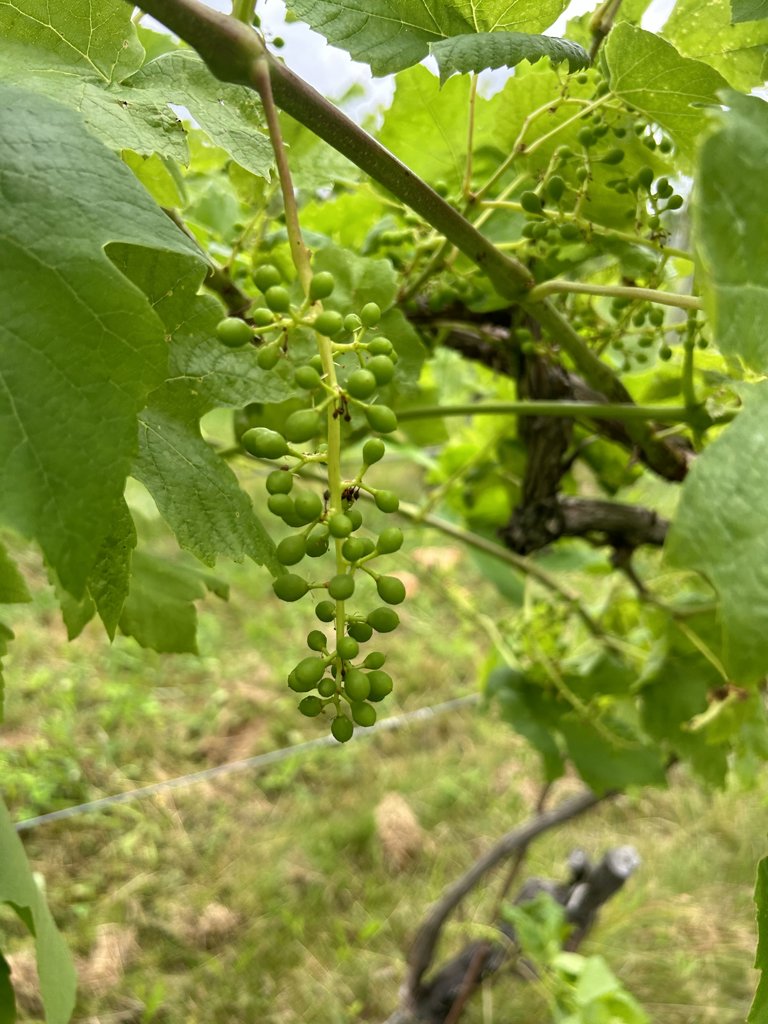
Berries visible: 110
Grape clusters: 4